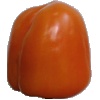
Label: orange_pepper